Walter Bondy

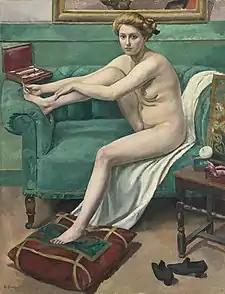
The Pedicure

Due to the growth of anti-Semitism in Germany, in 1931 he moved his official residence to Sanary-sur-Mer, in the south of France. His wife, Cecile, had died by then. In 1932, he met Camille Bertron, who was thirty years his junior. Together, they opened a photography studio, where they made portraits of the many German and Austrian emigrants who were in the area from 1933 to 1939. Some of these photographs have been preserved at the local library.